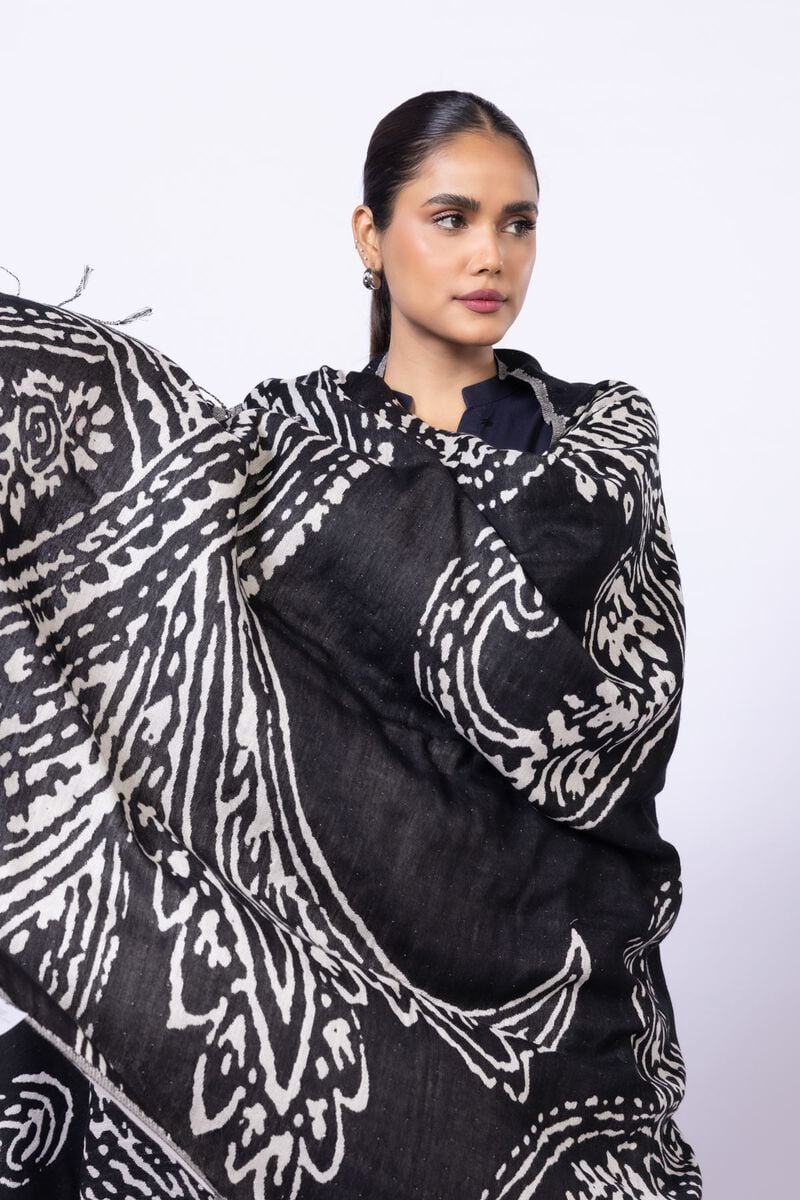
black paisley shawl